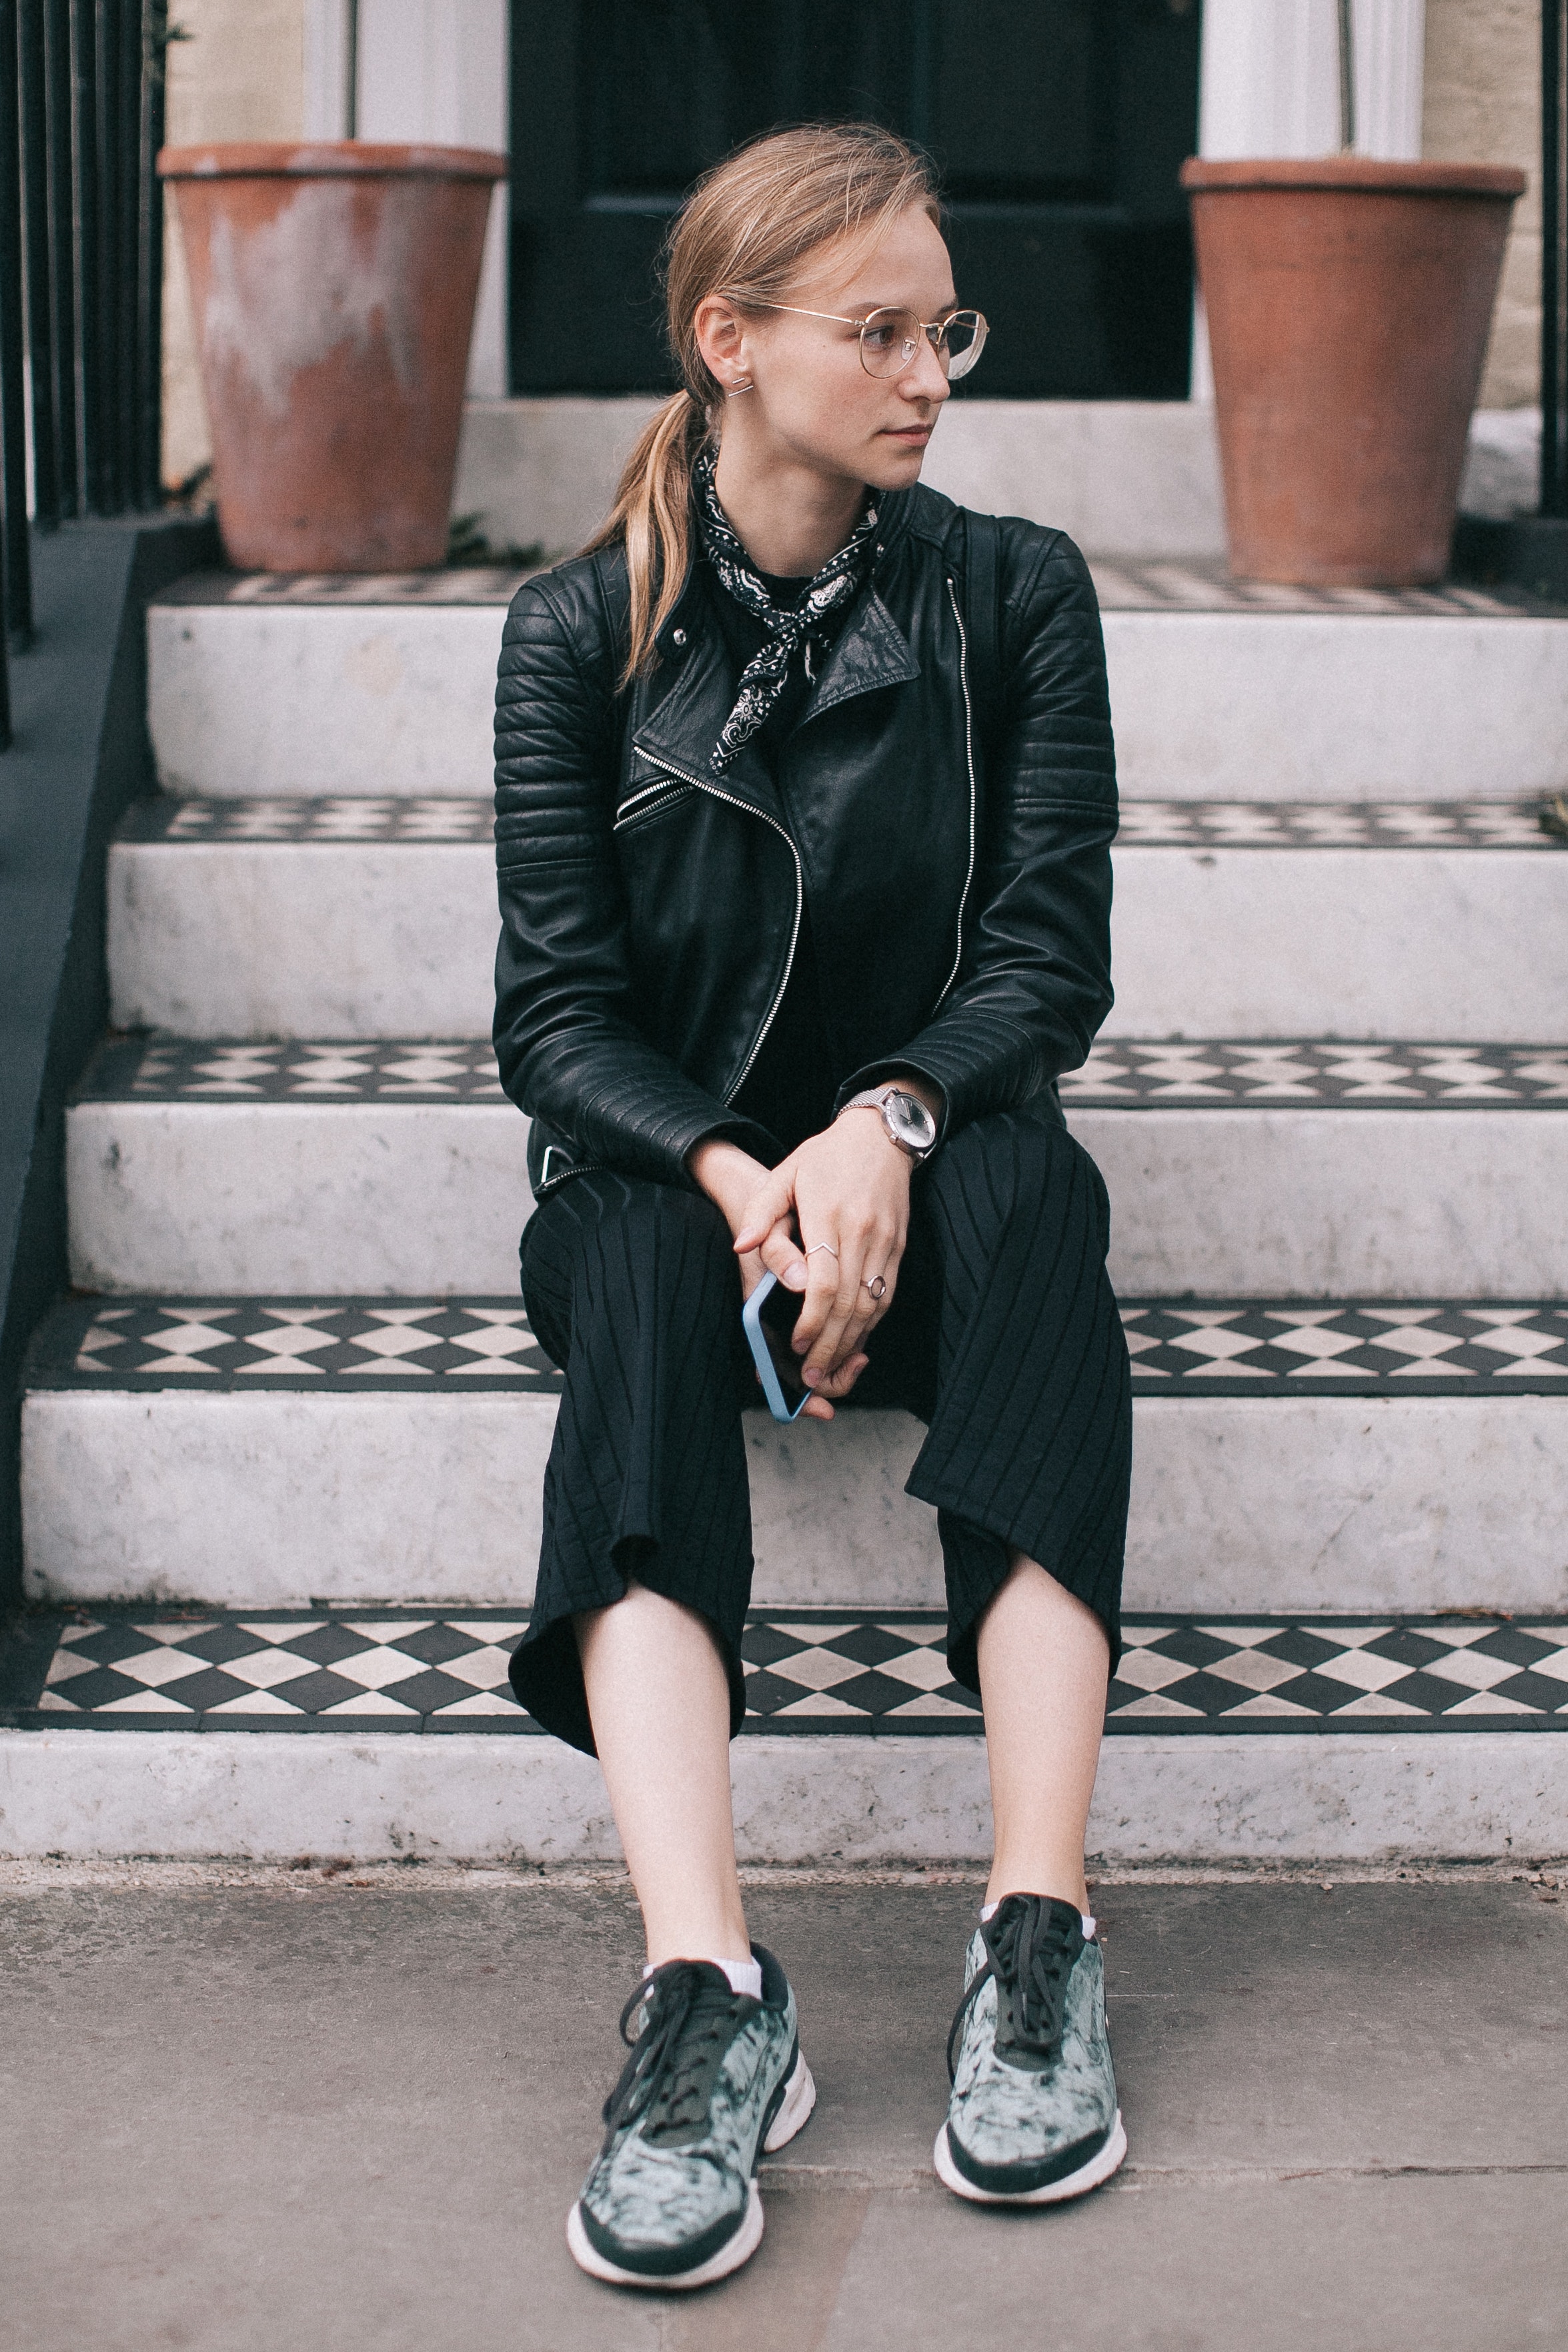
photograph, street fashion, fashion, snapshot, footwear, beauty, sitting, shoe, leather, photography, leather jacket, leg, jacket, textile, photo shoot, knee, model, style, denim, street, fashion accessory, shorts, collar, sneakers